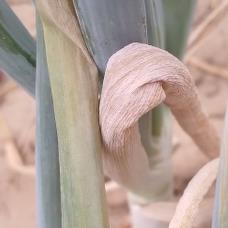
Crop: Onion
Condition: alternaria-d